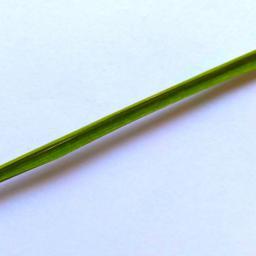
Label: Rice___Leaf_Blast